Fuller–Bemis House

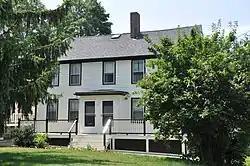

The Fuller–Bemis House is a historic house at 41–43 Cherry Street in Waltham, Massachusetts, United States. The -story wood-frame house was built c. 1776, and is one of Waltham's few 18th century houses. It was built when the south side, where it is located, was still part of Newton. It was converted into a two-family structure in the 19th century. Its relatively plain Georgian styling sets it apart from the later 19th century housing that surrounds it.